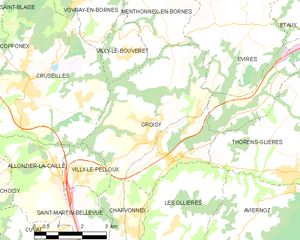
Carte des communes françaises Groisy
Groisy est une commune française située dans le département de la Haute-Savoie, en région Auvergne-Rhône-Alpes.